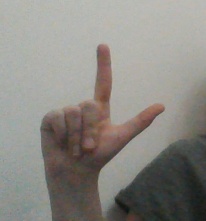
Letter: laam